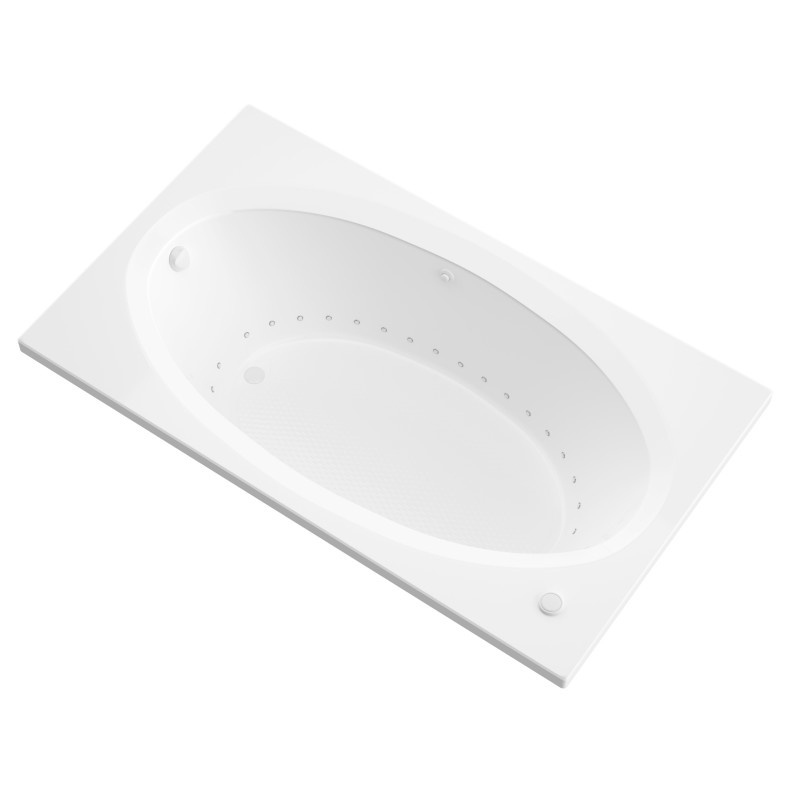
Atlantis Whirlpools
4260VAL Vogue bathtub series features classic rectangular design with a soft-edge oval opening. Classic, round-opening style will add a hint of luxury to any bathroom setting. Creates an elegant, functional centerpiece for your bathroom and the focal point for relaxation. Aesthetically appealing and physically soothing merging both worlds into a triumph of elegance. AIR JETTED - 29 Acu-Stream air jets for a soothing total body aero-therapeutic massage AROMATHERAPY - Experience the deeply soothing sensation of enveloping yourself in the rich fragrance of Universal Tubs' aroma infused massage bubbles. Raised easy-push buttons Marine grade acrylic with fiberglass reinforcement offers a smooth long lasting shine with superior durability Smooth, glossy ultra white acrylic finish with matching trim Overall dimensions: 59.625" L x 42" W x 23" H Basin dimensions: 53" L x 31" W Average water capacity: 50 gallons Left side drain with right side blower location IAPMO Listed 10 YEAR WARRANTY - Bathtub shell is protected with a limited 10 year warranty against manufacturer defects; 1 year for parts replacement; 90 days for labor Curbside delivery only. The carrier will only unload the bathtub off the truck and is not responsible for carrying package inside home. Specs Sheet Manual / Install Guide Care Guide Warranty
Brand: Atlantis Whirlpools
Category: Hardware > Plumbing > Plumbing Fixtures > Bathtubs > Drop-In Bathtubs